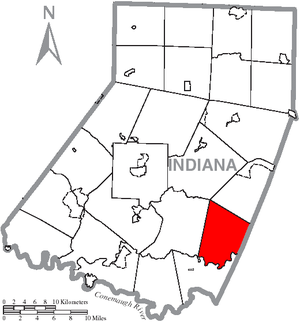
Buffington Township est un township situé au sud-est du comté d'Indiana, en Pennsylvanie, aux États-Unis. En 2010, il comptait une population de 1 328 habitants.